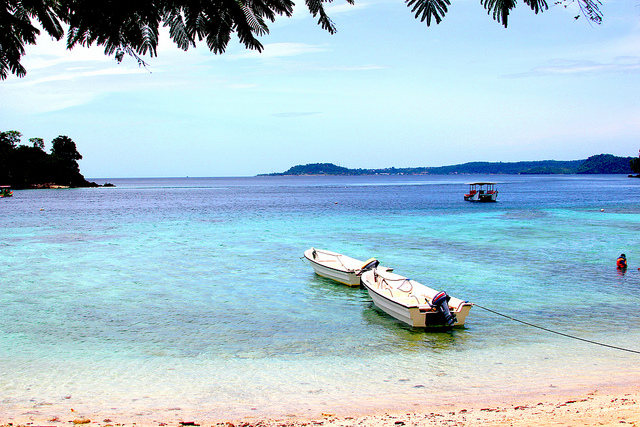
Two motorboats moored on a beach, with shady boat in the distance.